Apolinar Aguilar Velasco

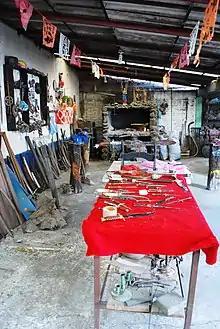
Family workshop with stone and brick furnace in the background

Aguilar Velasco was born and raised in Ocotlán de Morelos in the southern Mexican state of Oaxaca. This town is known for its handcrafts, especially pottery. There is also a tradition of blacksmithing. Apolinar and his brother Angel learned this craft from their uncle Ricardo Guzmán and formally established a workshop in 1970. The uncle died later in 1985, aged 110. Although Angel has since died, Apolinar continues the family tradition and has become even more well-known than his brother.